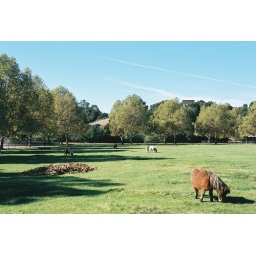
pony ranch w/ Karyn's house in the background up the hill